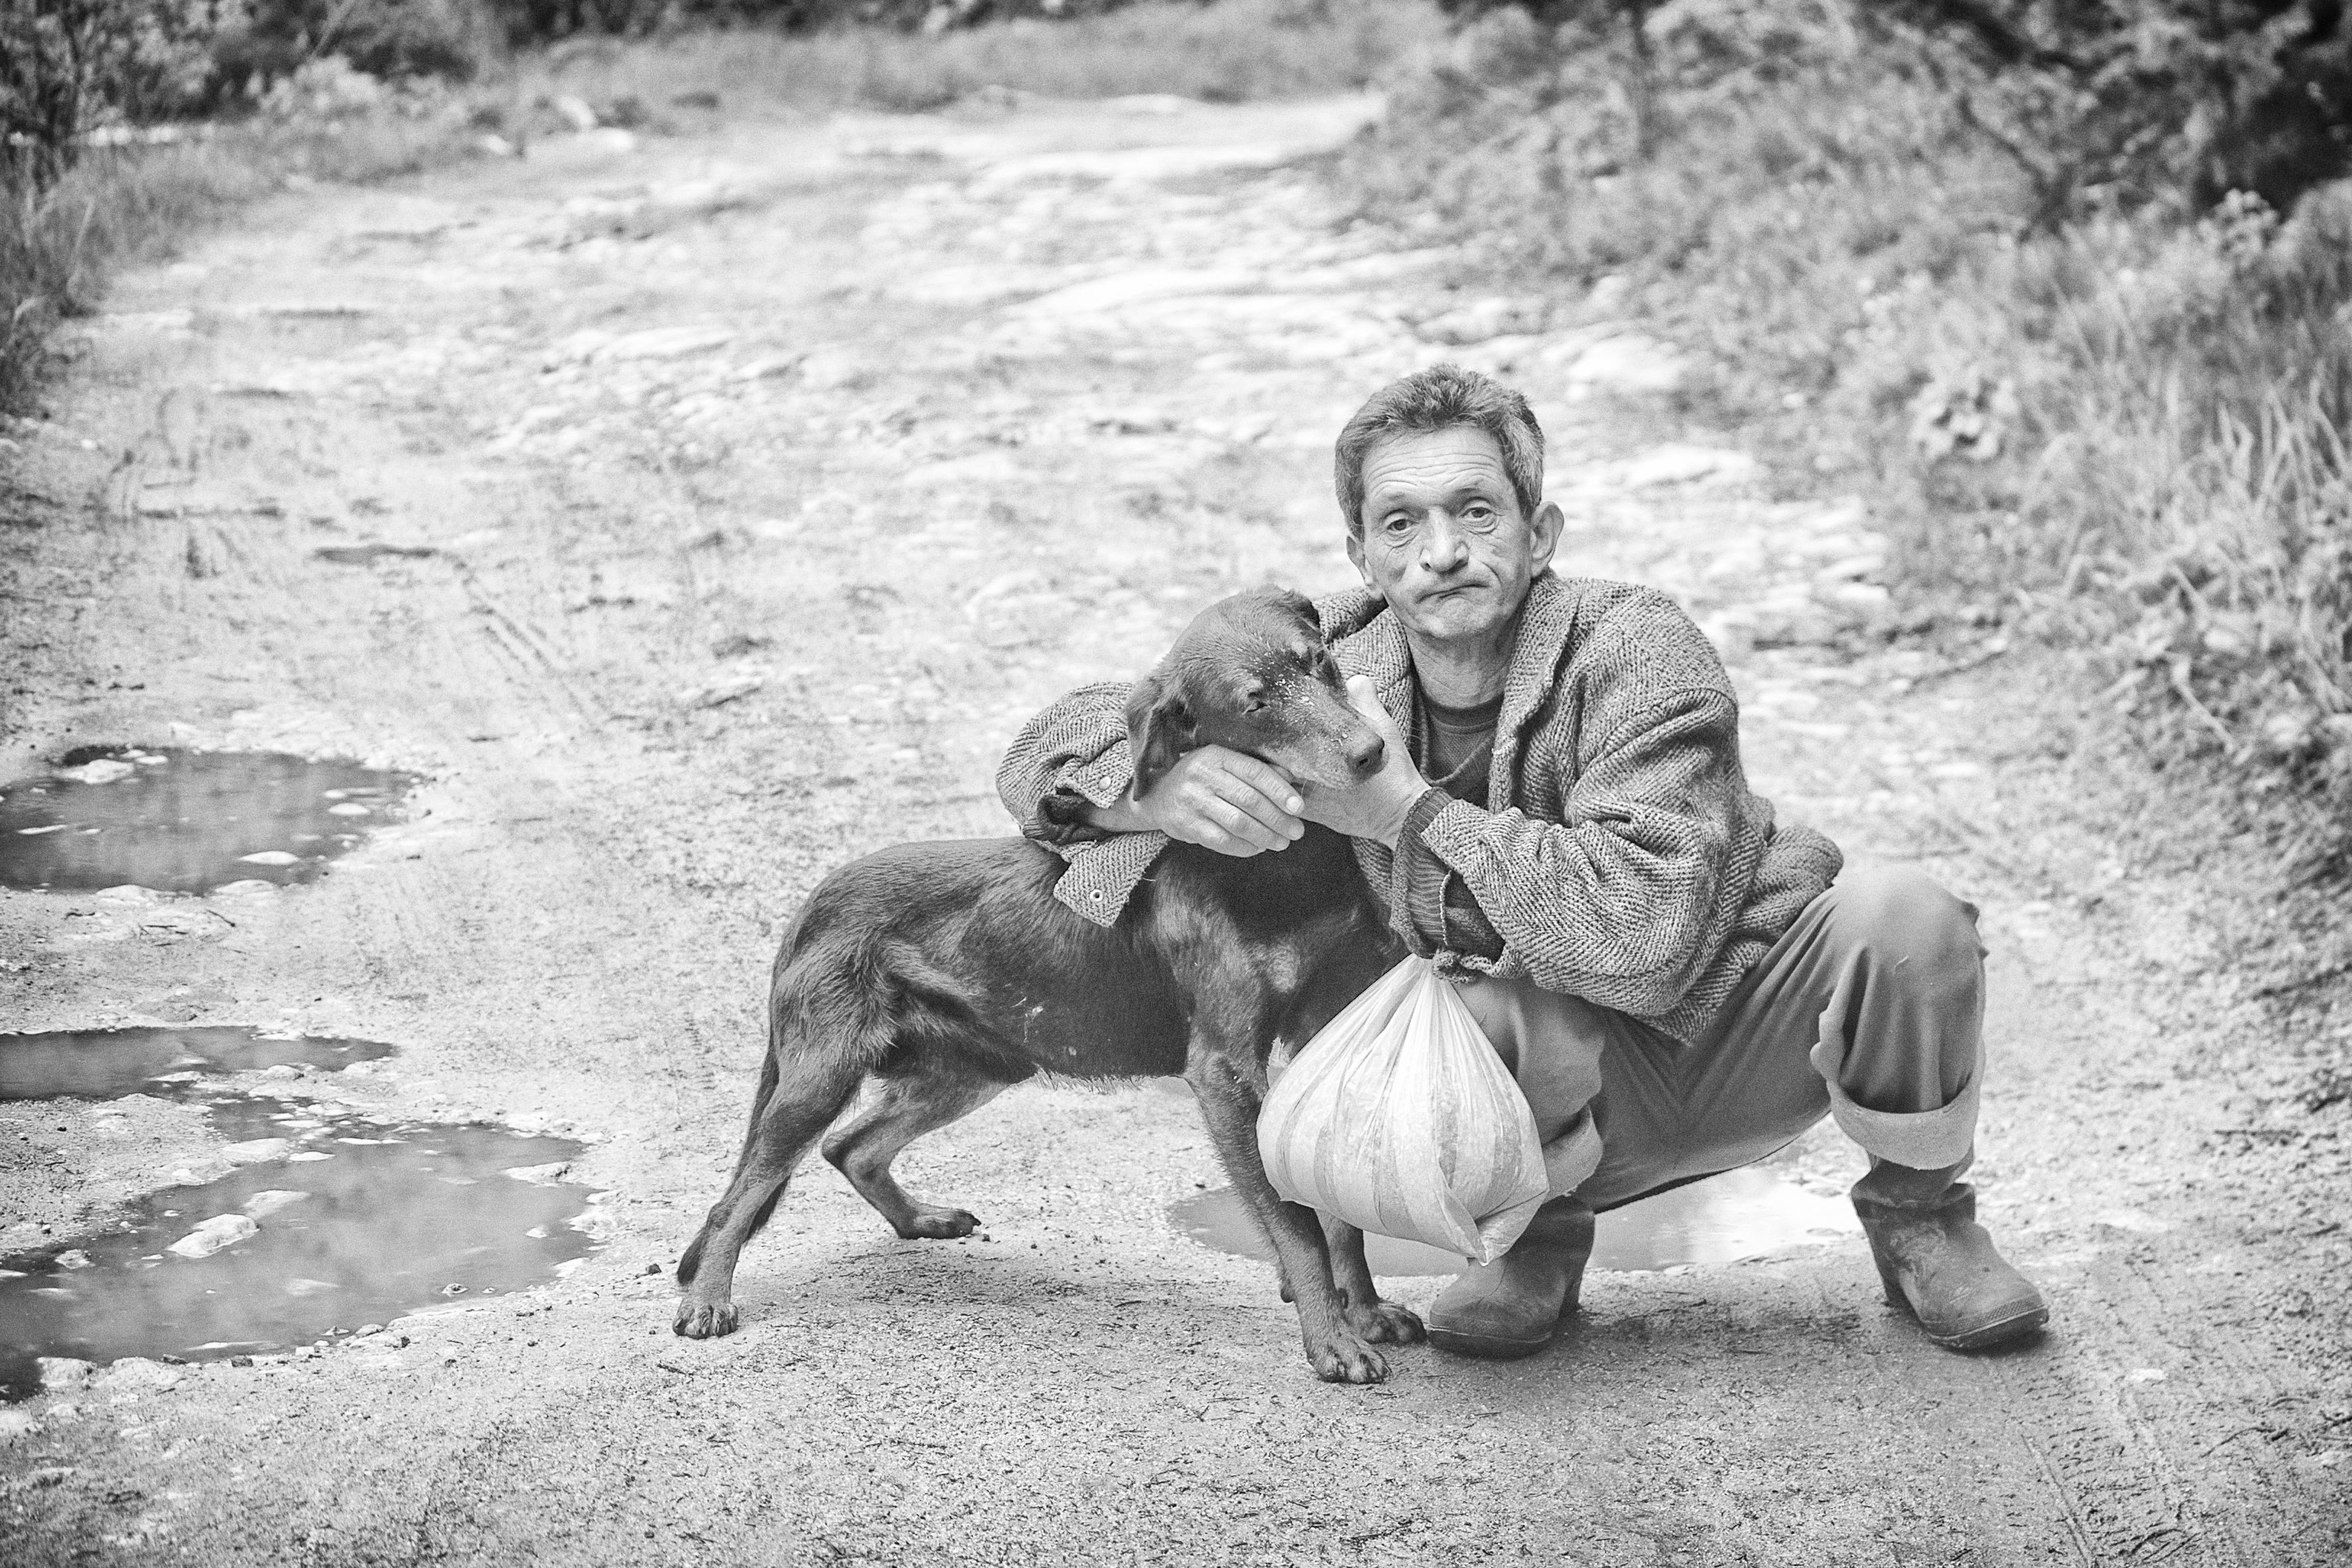
black and white, people, monochrome, trigrad, monochrome photography